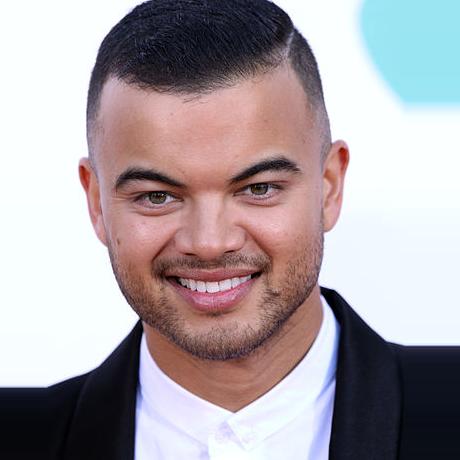
Age: 32